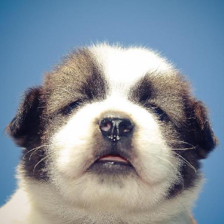
Label: animals